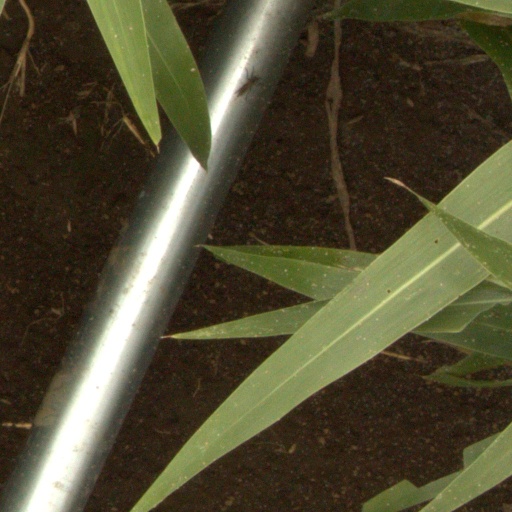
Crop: sorghum